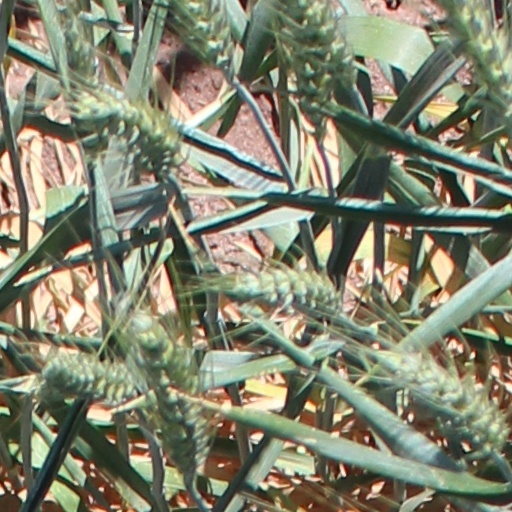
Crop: wheat